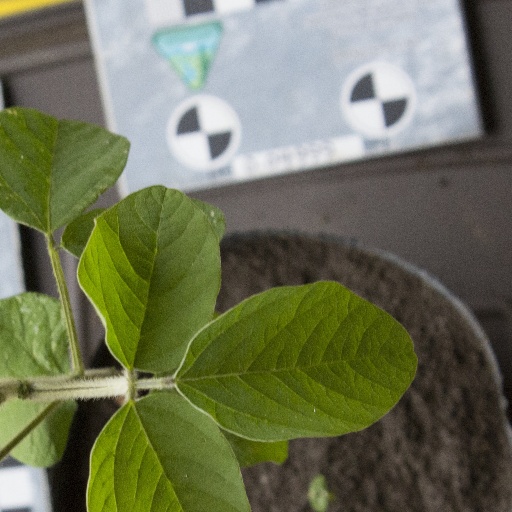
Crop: soybean